No. 30 Transport Unit RAAF

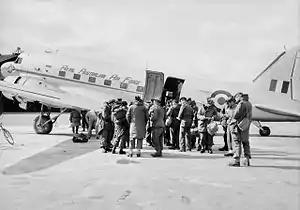
Uniformed personnel boarding a twin-engined transport plane

The first official commanding officer of No. 30 Communications Unit, Squadron Leader John Gerber, took over from Hitchens on 28 January 1951. As of 31 March, the unit's strength was eight Dakotas and two Austers, and fifty-seven personnel including twelve officers. According to the RAAF Historical Section, a "typical month" (May 1951) involved carrying over 1,000 troops, of cargo and of mail from Iwakuni to Korea, and over 1,000 troops, 380 medical evacuees, of cargo and of mail from Korea to Iwakuni. No. 30 Communications Unit was redesignated No. 30 Transport Unit on 5 November 1951. One of its aircraft dropped a wreath over Hiroshima on 6 August 1952, the seventh anniversary of the atomic bombing. As of 31 December 1952, its strength was eight Dakotas and one CAC Wirraway, and fifty-nine personnel including eight officers.